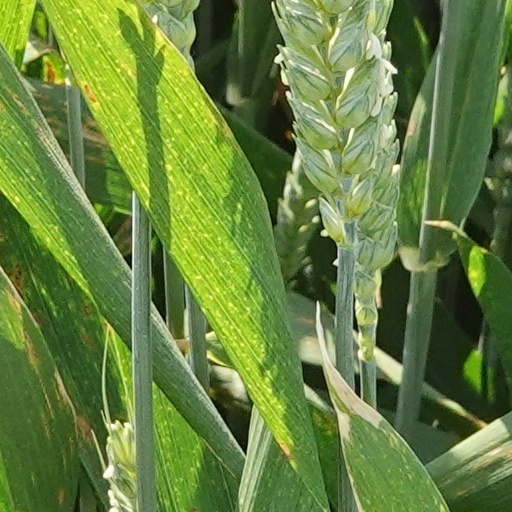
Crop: wheat